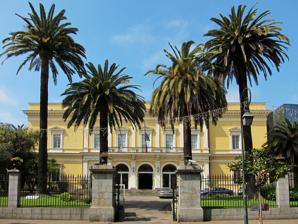
Building: Palais Lantivy
Country: France
Year built: 1830
Government building in Ajaccio, Corsica Palais Lantivy Palais Lantivy is a Neoclassical palace in Ajaccio , Corsica . It serves as the Corsican Prefecture, the headquarters for administration of the department of Corse-du-Sud and the General Council. Construction occurred between 1826 and 1830, under a plan of the architect Alphonse de Gisors . It was listed as a historical monument on 30 January 1990. Location Palais Lantivy lies in the centre of the town of Ajaccio, to the northwest of the Ajaccio Cathedral and southwest of Musée Fesch . At the end of the street it is situated on is the Place de Gaulle, which contains Eugène Viollet-le-Duc 's statue of Napoleon Bonaparte as "a Roman emperor on horseback, surrounded by his four brothers". History Alphonse de Gisors The palace's construction under the Bourbon Restoration was part of a plan to develop the town where Napoleon Bonaparte was born. The building bears the name of the former Prefect of Corsica, Gabriel de Lantivy de Kerveno , the first French consul in Jerusalem. The building was authorized by a royal ordinance dated 25 September 1822, Construction occurred between 1826 and 1830, under a plan of the architect Alphonse de Gisors . Gisors drafted the architectural plans in 1824 and work began two years later by the engineer, Jouvin. Jouvin made changes to the original floor plans in 1829. In May 1958, the leaders of the Committee of Public Safety occupied the palace as a mark of revolution and large crowds gathered there. The island's tax issues are administered at the Palais Lantivy. It was listed as a historical monument on 30 January 1990. During 2000–2002, the facade of the palace, the main hall, and the columned porch ( peristyle ) were refurbished. The roof was replaced in 2003. The original frescoes were restored in 2006. Features Designed by Gisors in the neoclassical architectural style , the foundation stone for the palace was laid in 1826. It consists of a rectangular plan, two floors and a facade flanked by two wings. An atrium is situated in the middle of the palace. More recent additions include the east and west wings. A deliberation room above the entrance hall is reached by a staircase, while an adjacent room features a decorated ceiling and walls, also in the neoclassical style. An office contains an arch featuring a fresco of Aurora riding in a horse-drawn chariot. The prefect's apartments, a living room, dining area, and office, are on the building's west side and they overlook a garden. The building is surrounded by a well-tended garden with plants typical of the Mediterranean . References